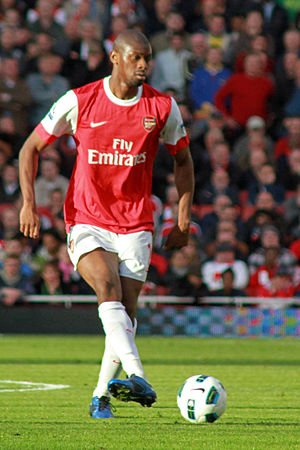
Abou Diaby
Vassiriki Abou Diaby er en fransk tidligere fodboldspiller af ivoriansk afstamning, der spillede som midtbanespiller. Han repræsenterede gennem karrieren Auxerre og Marseille i hjemlandet samt Arsenal i England.